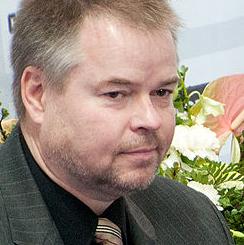
Age: 53